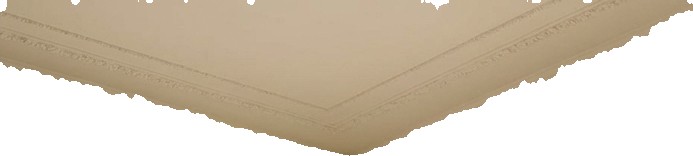
Surface category: ceiling